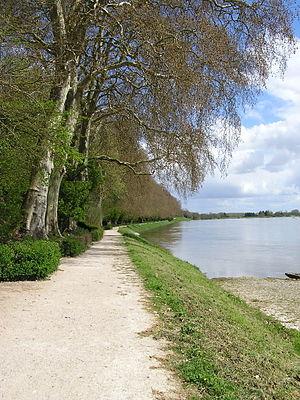
Maurice Genevoix, né le 29 novembre 1890 à Decize et mort le 8 septembre 1980 à Xàbia, est un écrivain et poète français.